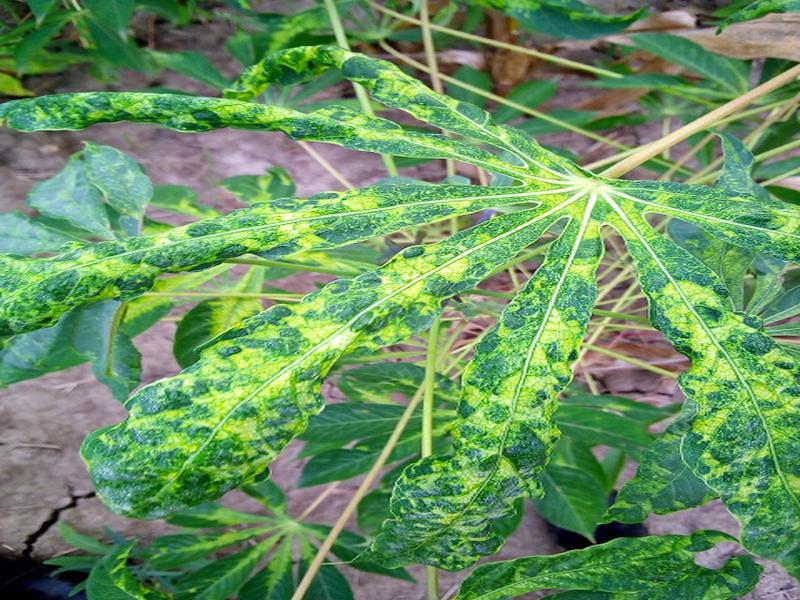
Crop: cassava
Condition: mosaic_disease